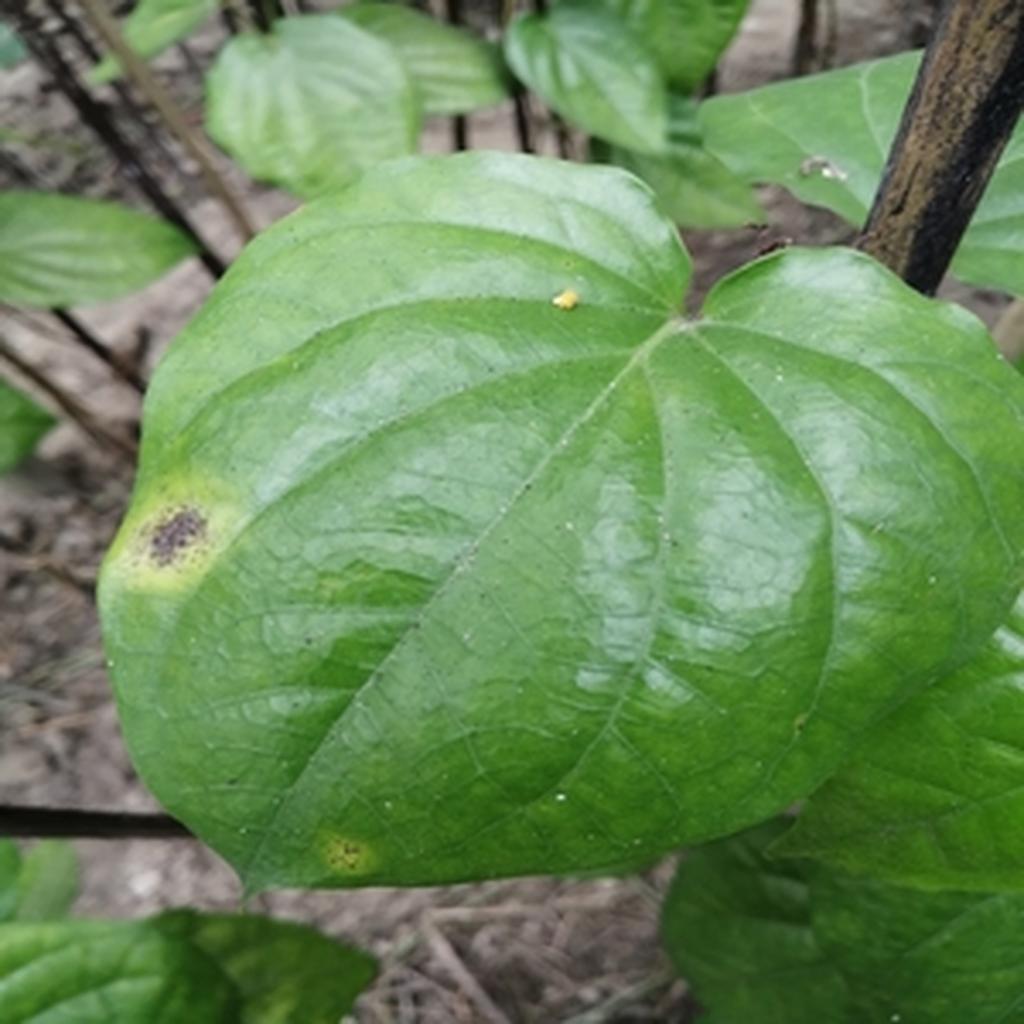
Label: Leaf_Rot